Zoo TV Tour

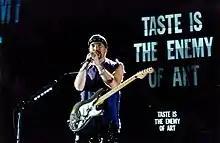
The Edge in 1993 during a performance of "The Fly", accompanied by the video screens rapidly flashing words and aphorisms

The concerts began with a fixed sequence of six to eight consecutive "Achtung Baby" songs, a further sign that they were no longer the U2 of the 1980s. For the opening song, "Zoo Station", Bono entered as his primary stage persona, "The Fly", appearing silhouetted against a giant screen of blue and white video noise interwoven with glimpses of photo-copied animations of the band members. "The Fly" was usually performed next, with the video monitors flashing a rapidly changing array of words and aphorisms. Some of these included "Taste is the enemy of art", "Religion is a club", "Ignorance is bliss", "Watch more TV", "Believe" with letters fading out to leave "lie", and "Everything you know is wrong". During the first week of the tour, media outlets incorrectly reported that the words shown included "Bomb Japan Now", forcing the band to issue a statement denying the claim. Before performances of "Even Better Than the Real Thing", Bono channel surfed through live television programming, and during the song, as random images from television and pop culture flashed on screen, he filmed himself and the rest of the band with a camcorder.